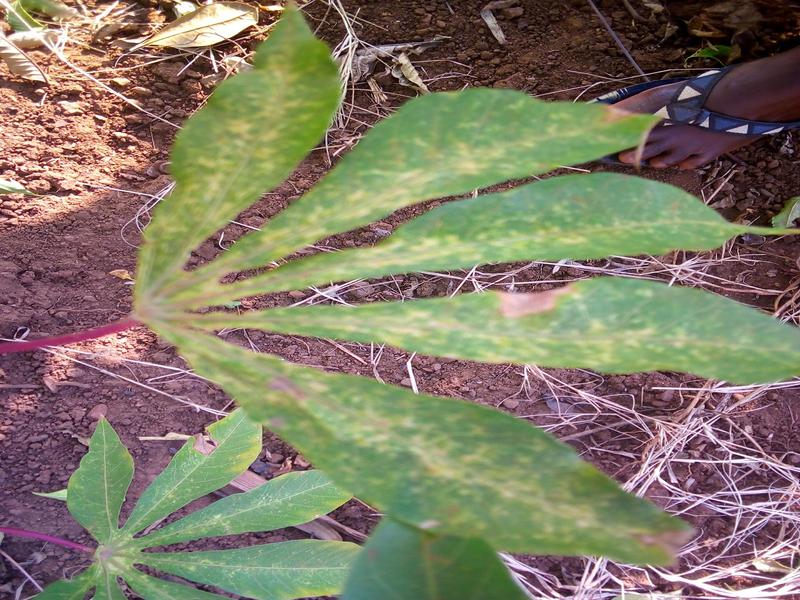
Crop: cassava
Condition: green_mottle